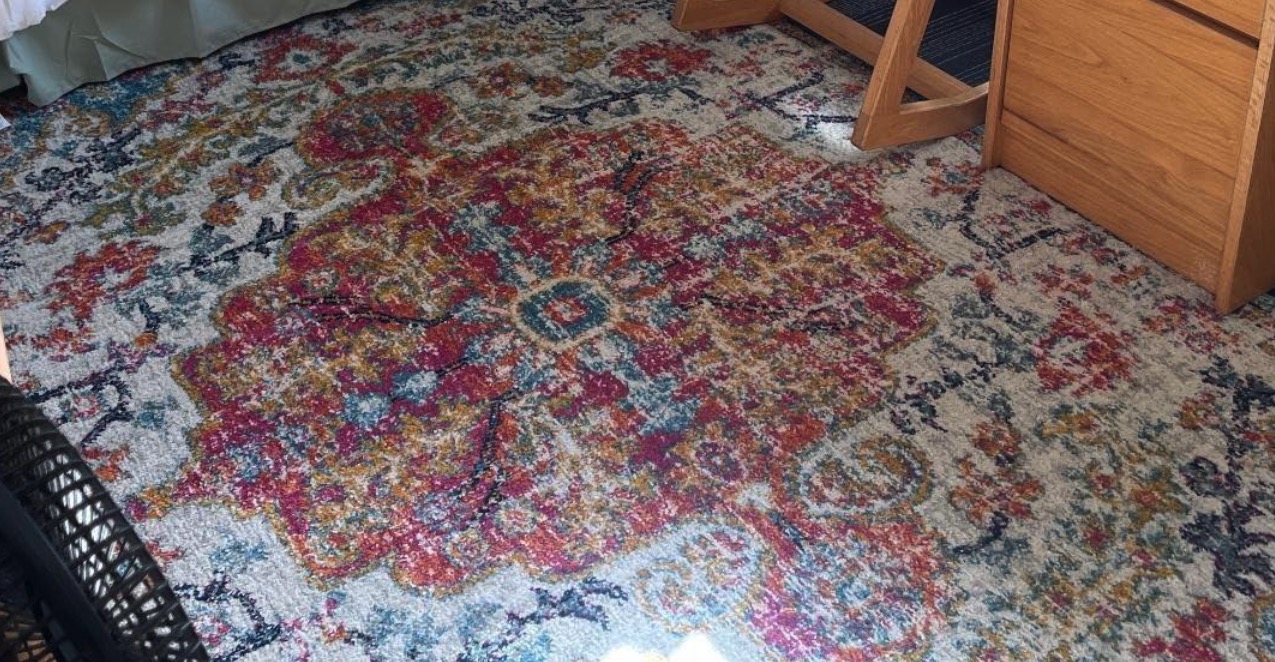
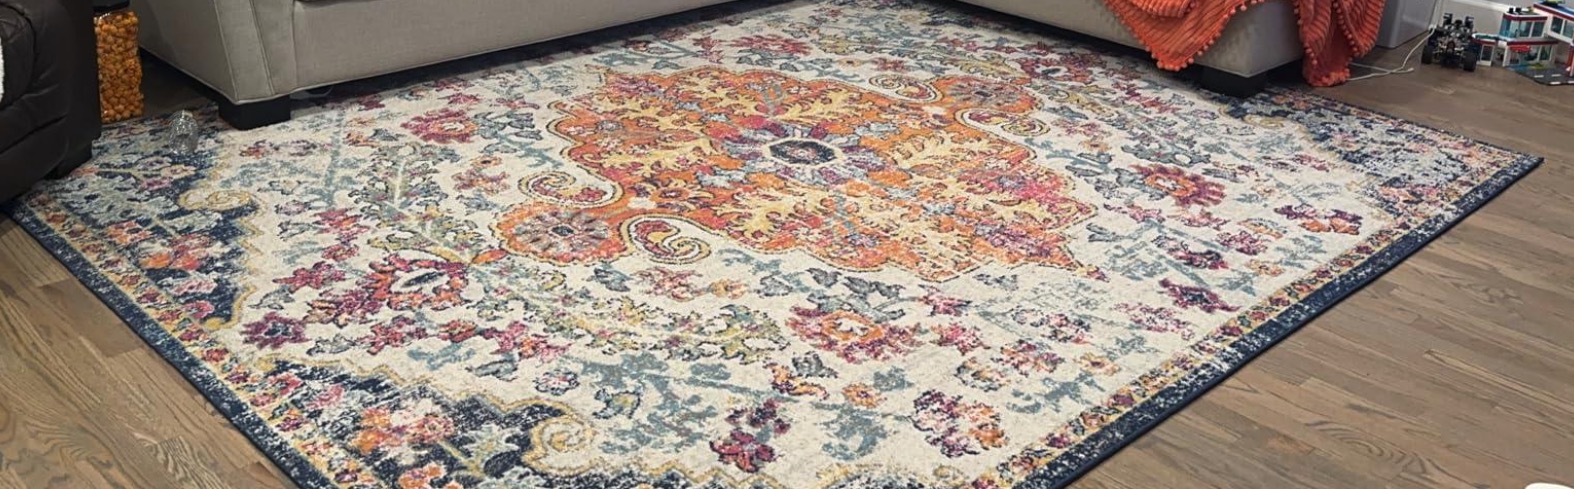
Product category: misc
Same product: yes